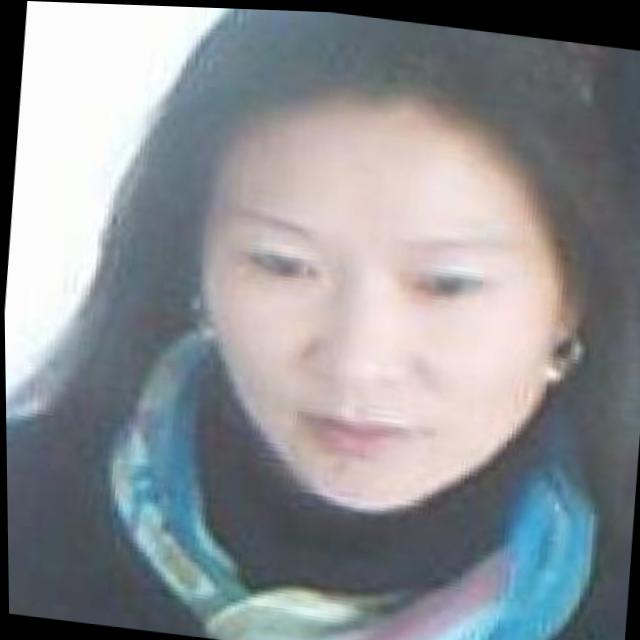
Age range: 21-44